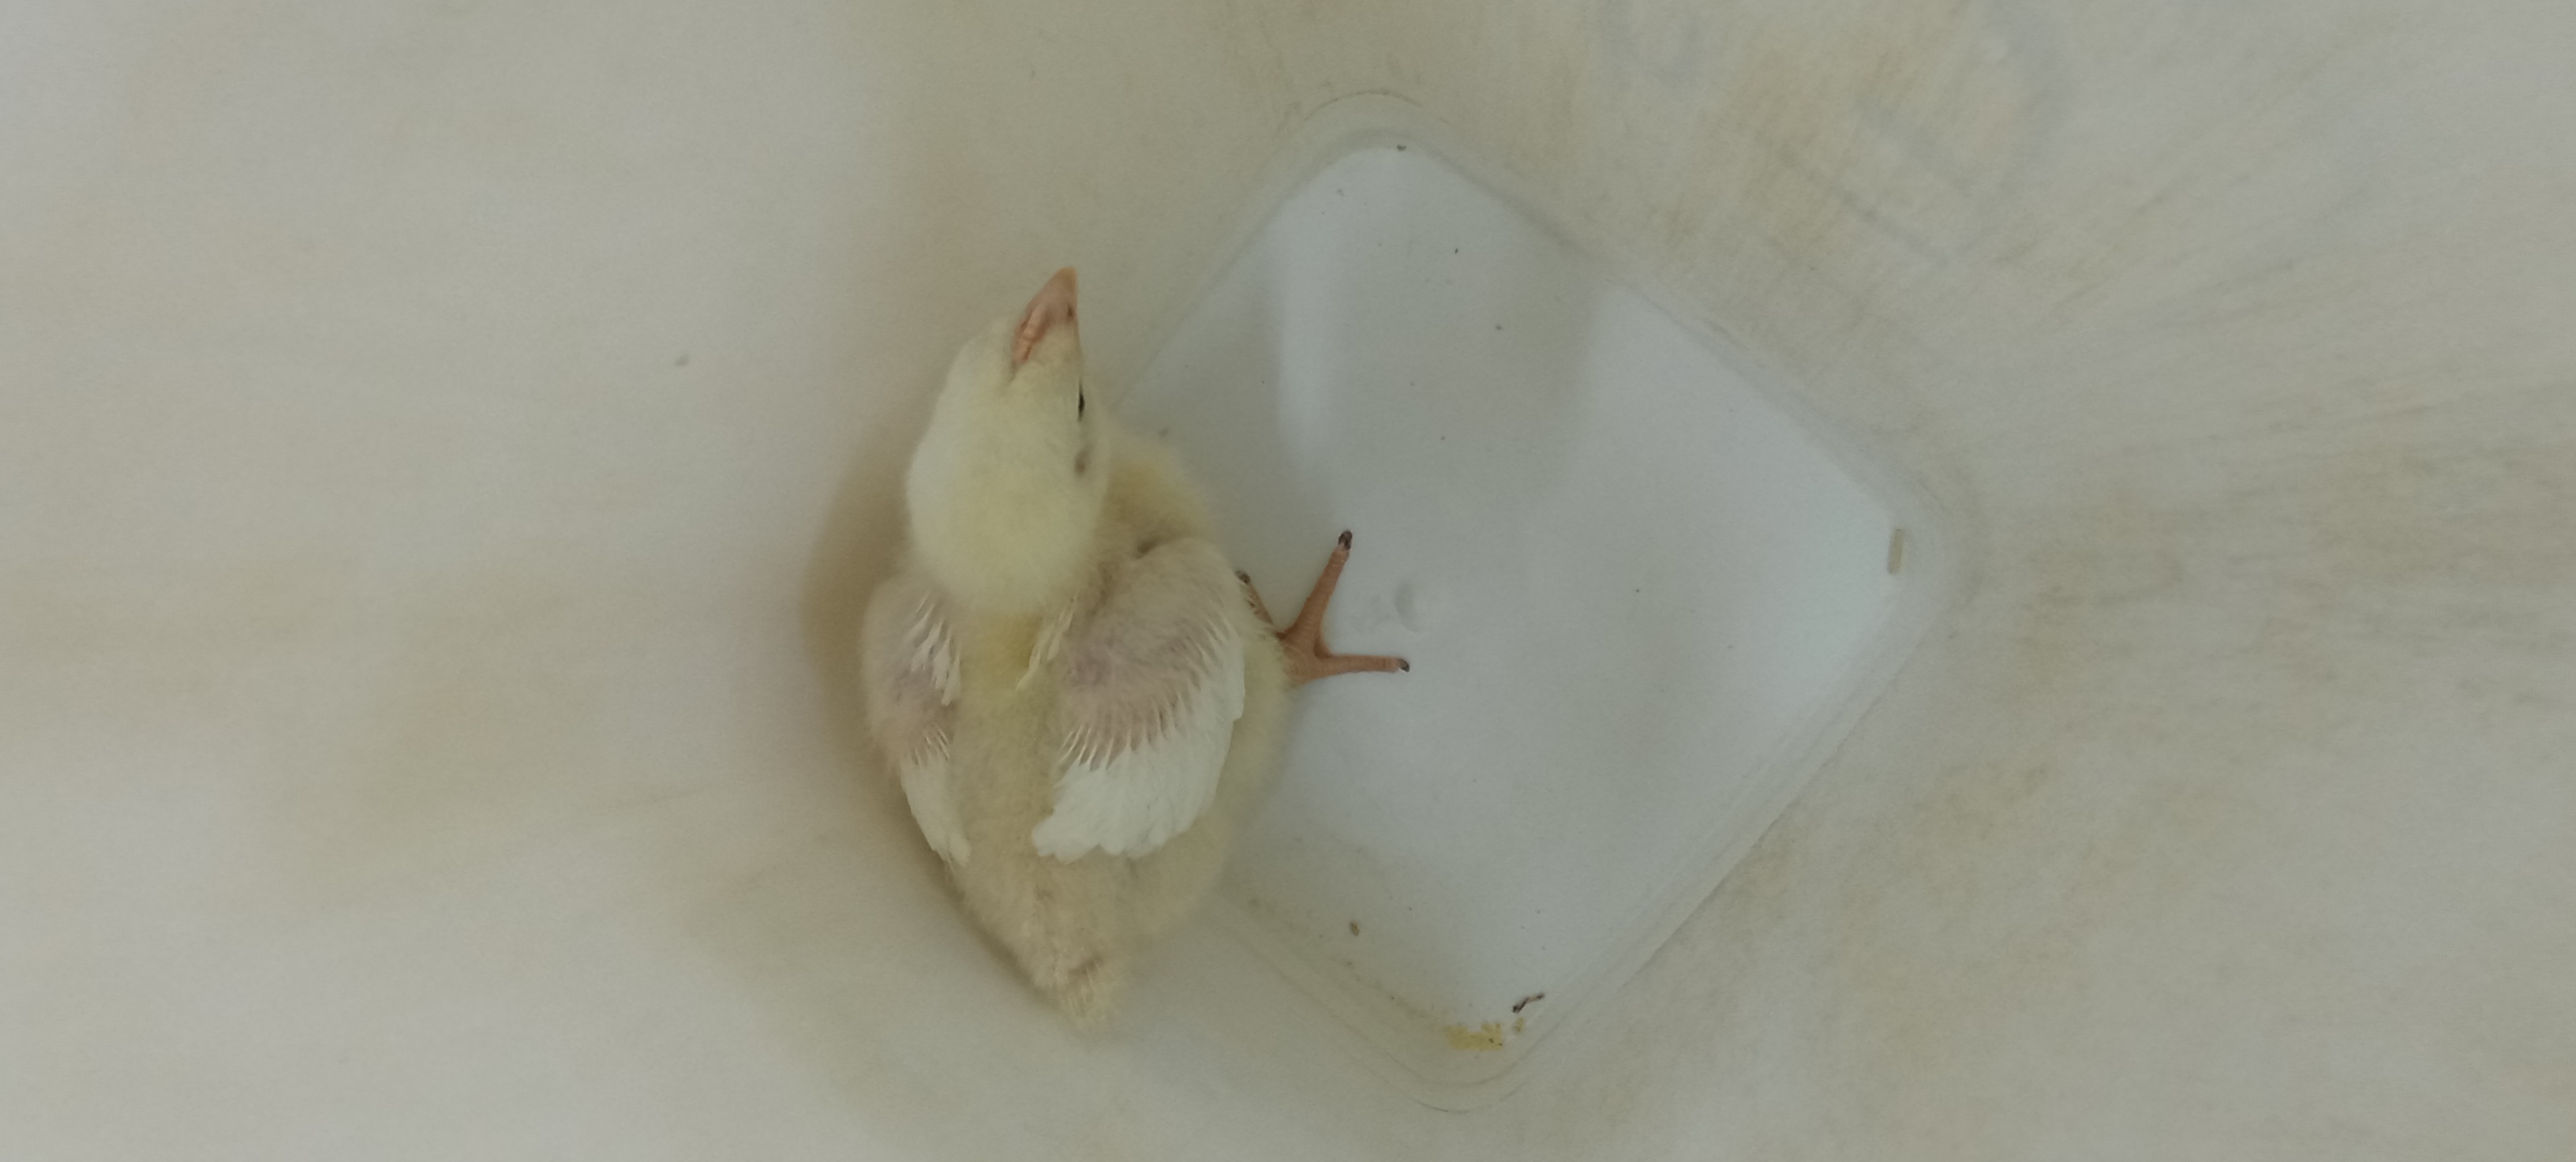
Weight: 368 g